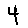
Label: 4